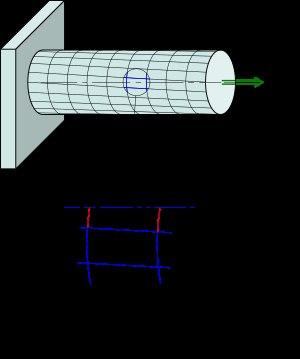
Une contrainte de cisaillement τ est une contrainte mécanique appliquée de manière parallèle ou tangentielle à une face d'un matériau, par opposition aux contraintes normales qui sont appliquées de manière perpendiculaire. C'est le rapport d'une force à une surface. Elle possède donc la dimension d'une pression, exprimée en pascals ou pour les grandes valeurs en mégapascals.
La torsion est le fait de vriller une pièce, comme lorsque l'on essore une serpillière — notons que dans le langage courant, « tordre » désigne plutôt ce que l'on appelle la flexion en mécanique.